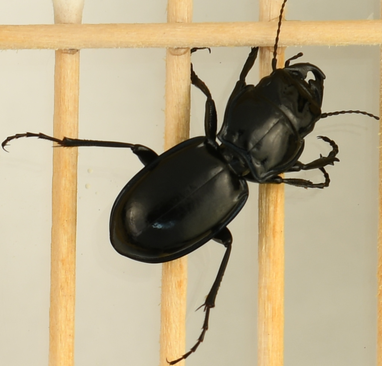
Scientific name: Pasimachus elongatus
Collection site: Central Plains Experimental Range NEON (CPER) (CPER), plot CPER_002